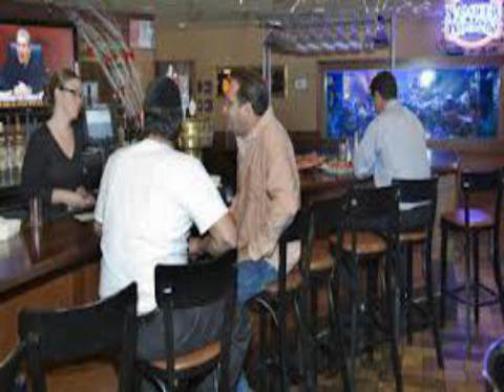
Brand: charlie brown's steakhouse
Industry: Food